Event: Ecuador Earthquake
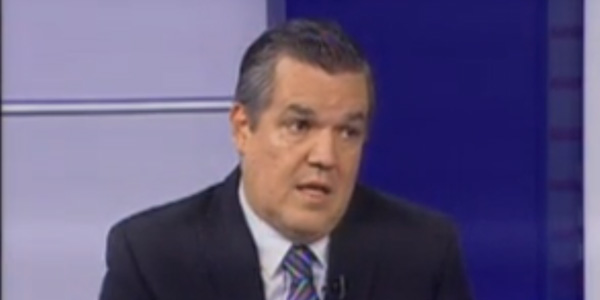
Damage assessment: no_damage